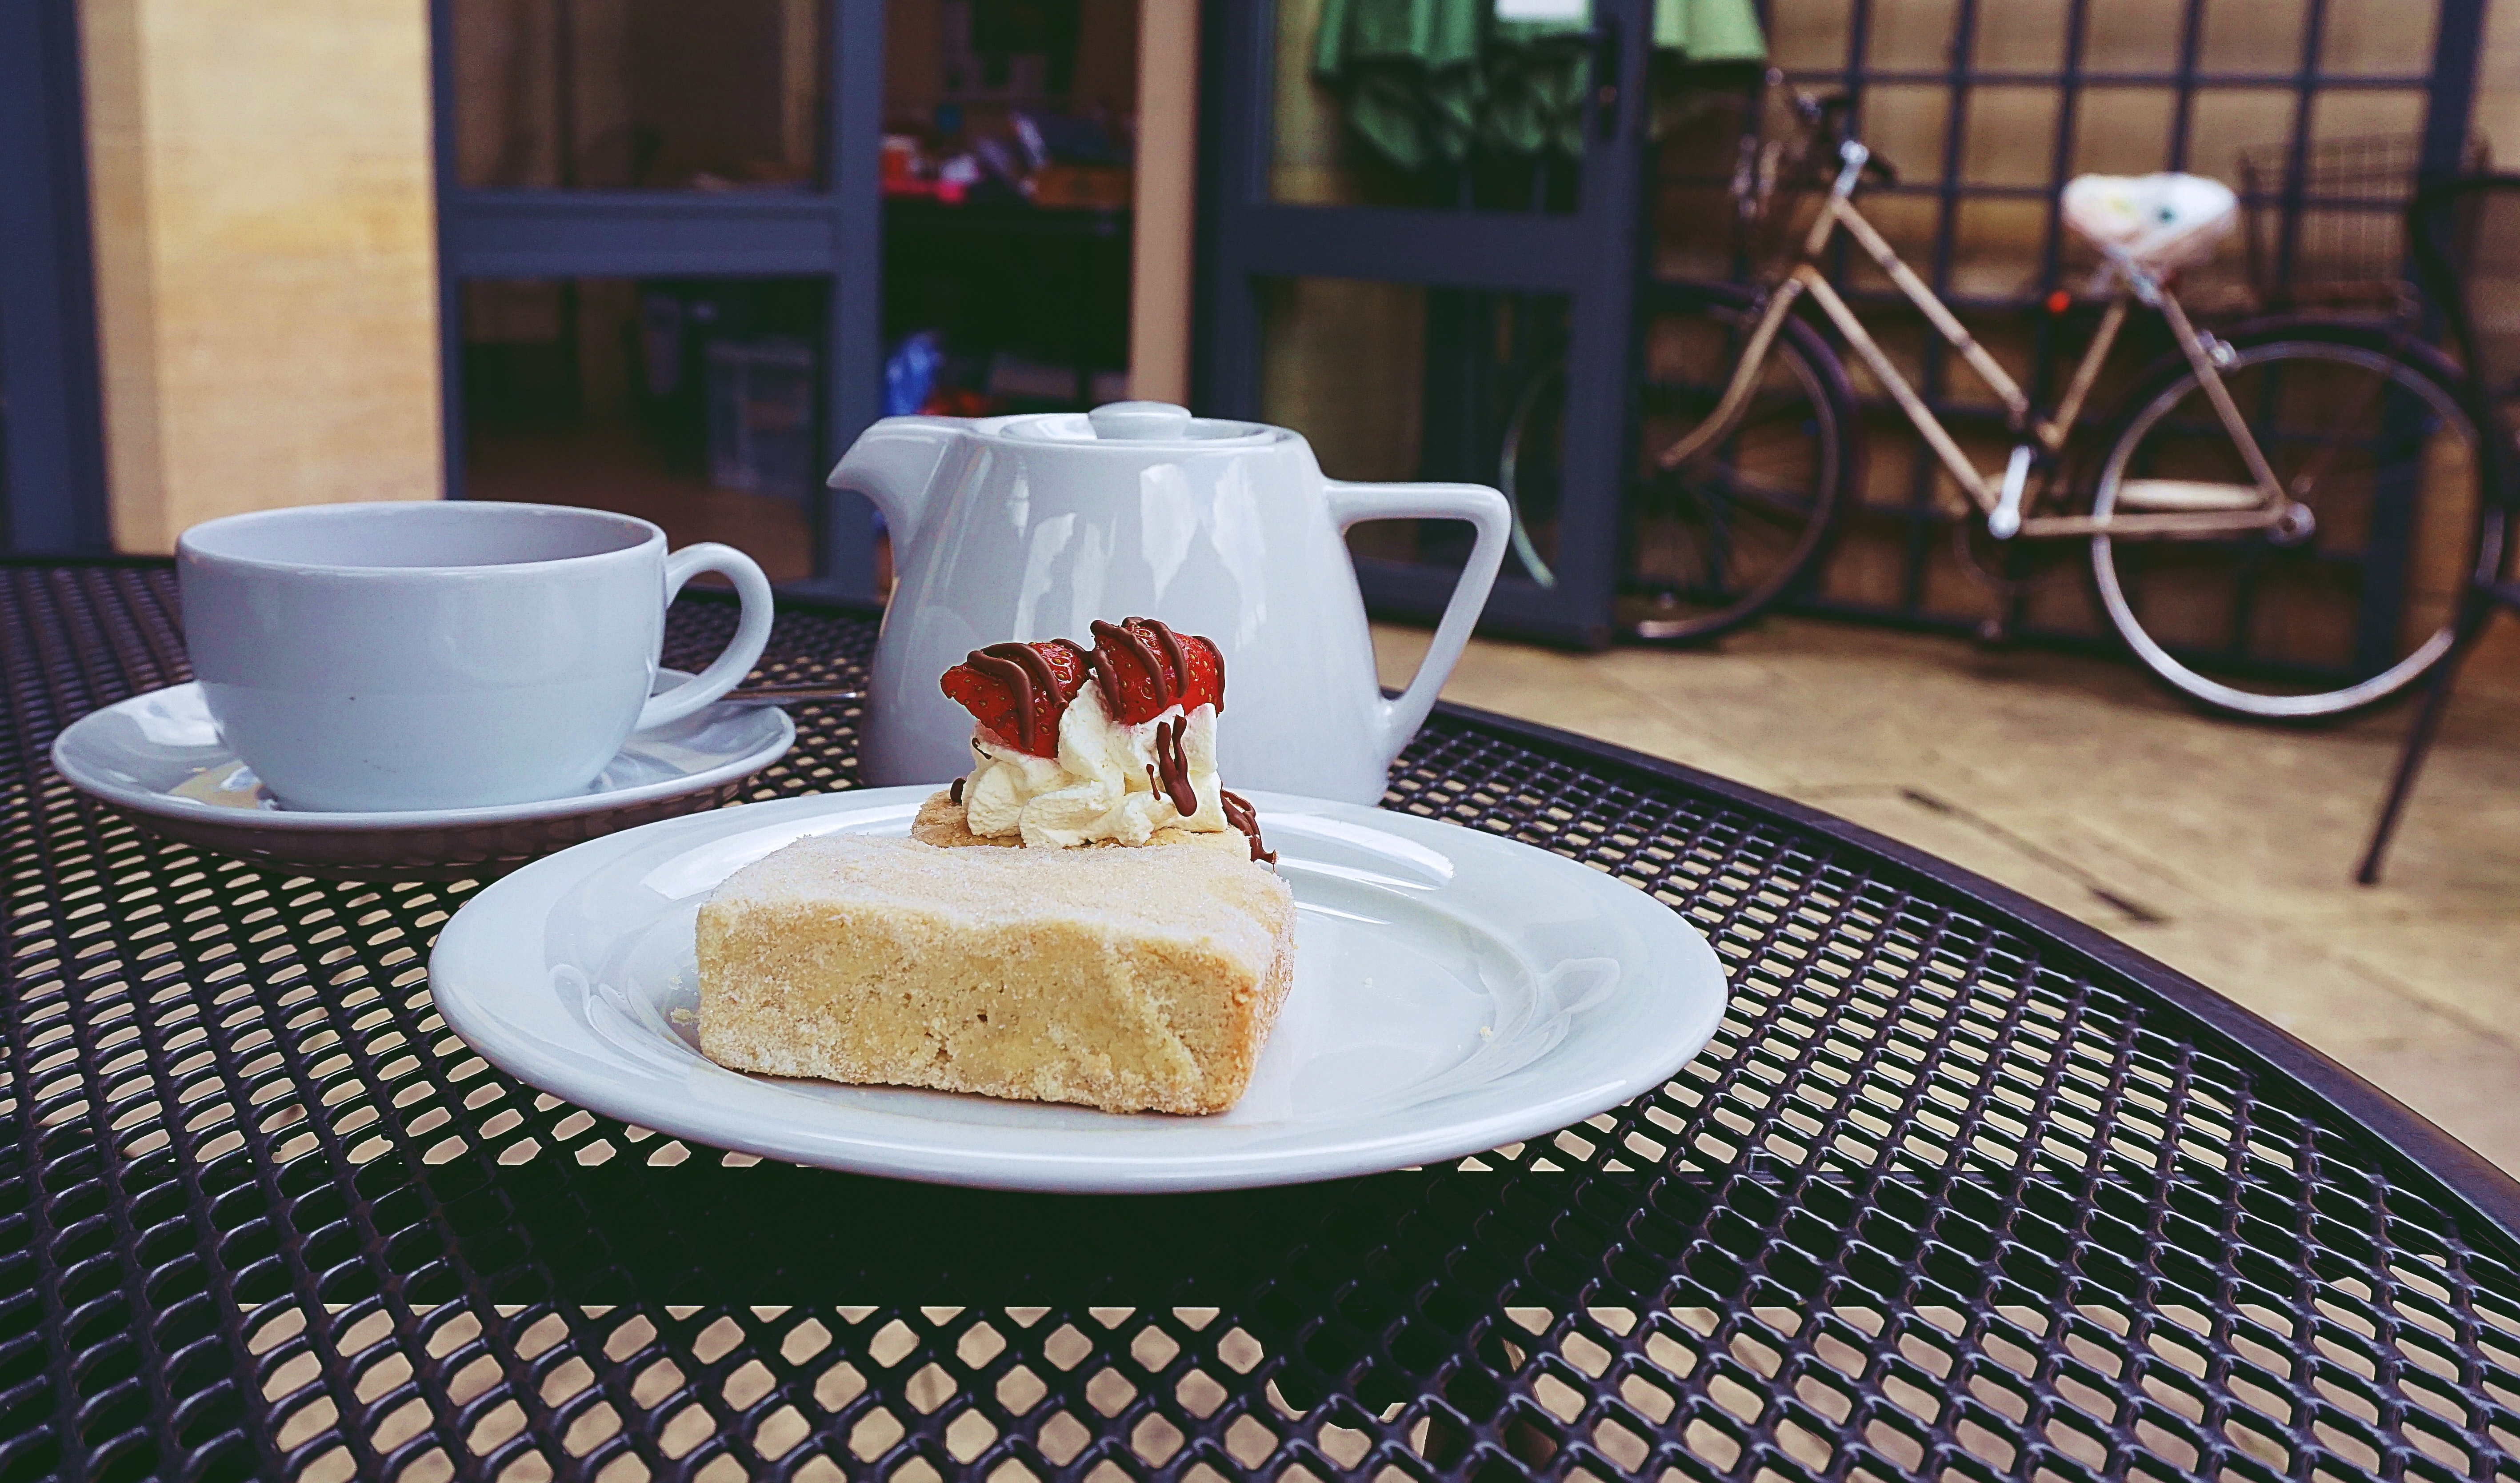
food, dish, cuisine, dessert, ingredient, coffee cup, table, serveware, saucer, cream tea, brunch, baked goods, tableware, breakfast, cheesecake, finger food, tea, teacup, coffeehouse, baking, tres leches cake, cup, produce